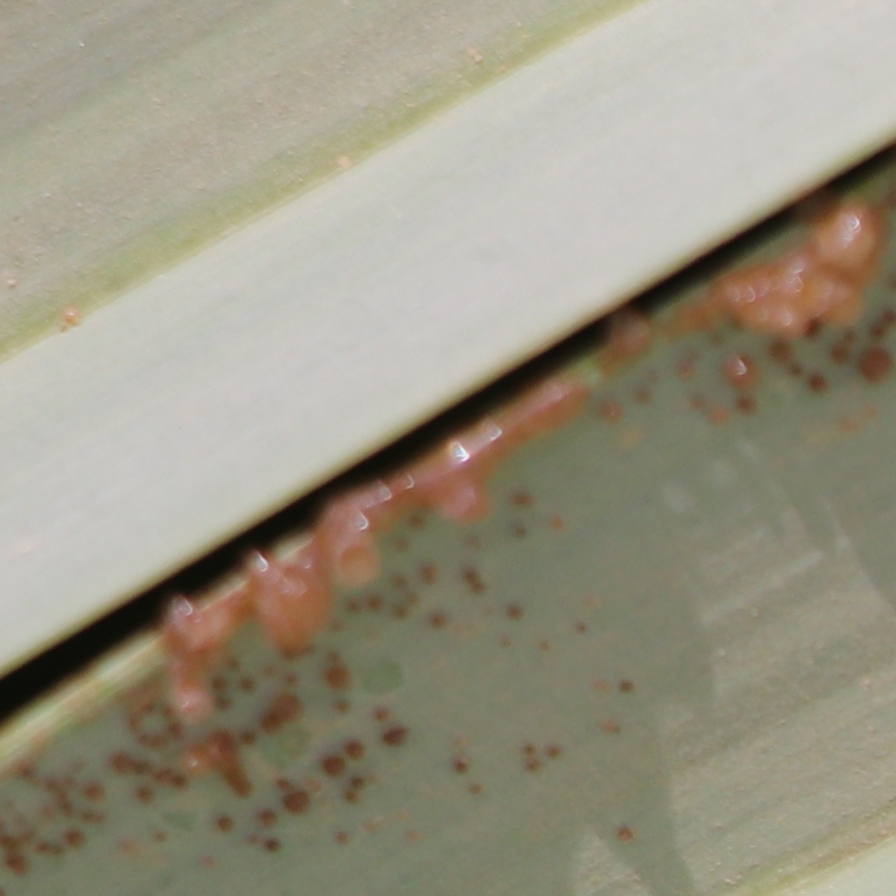
Label: Honey